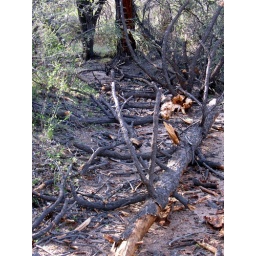
If a tree falls in the forest . . .